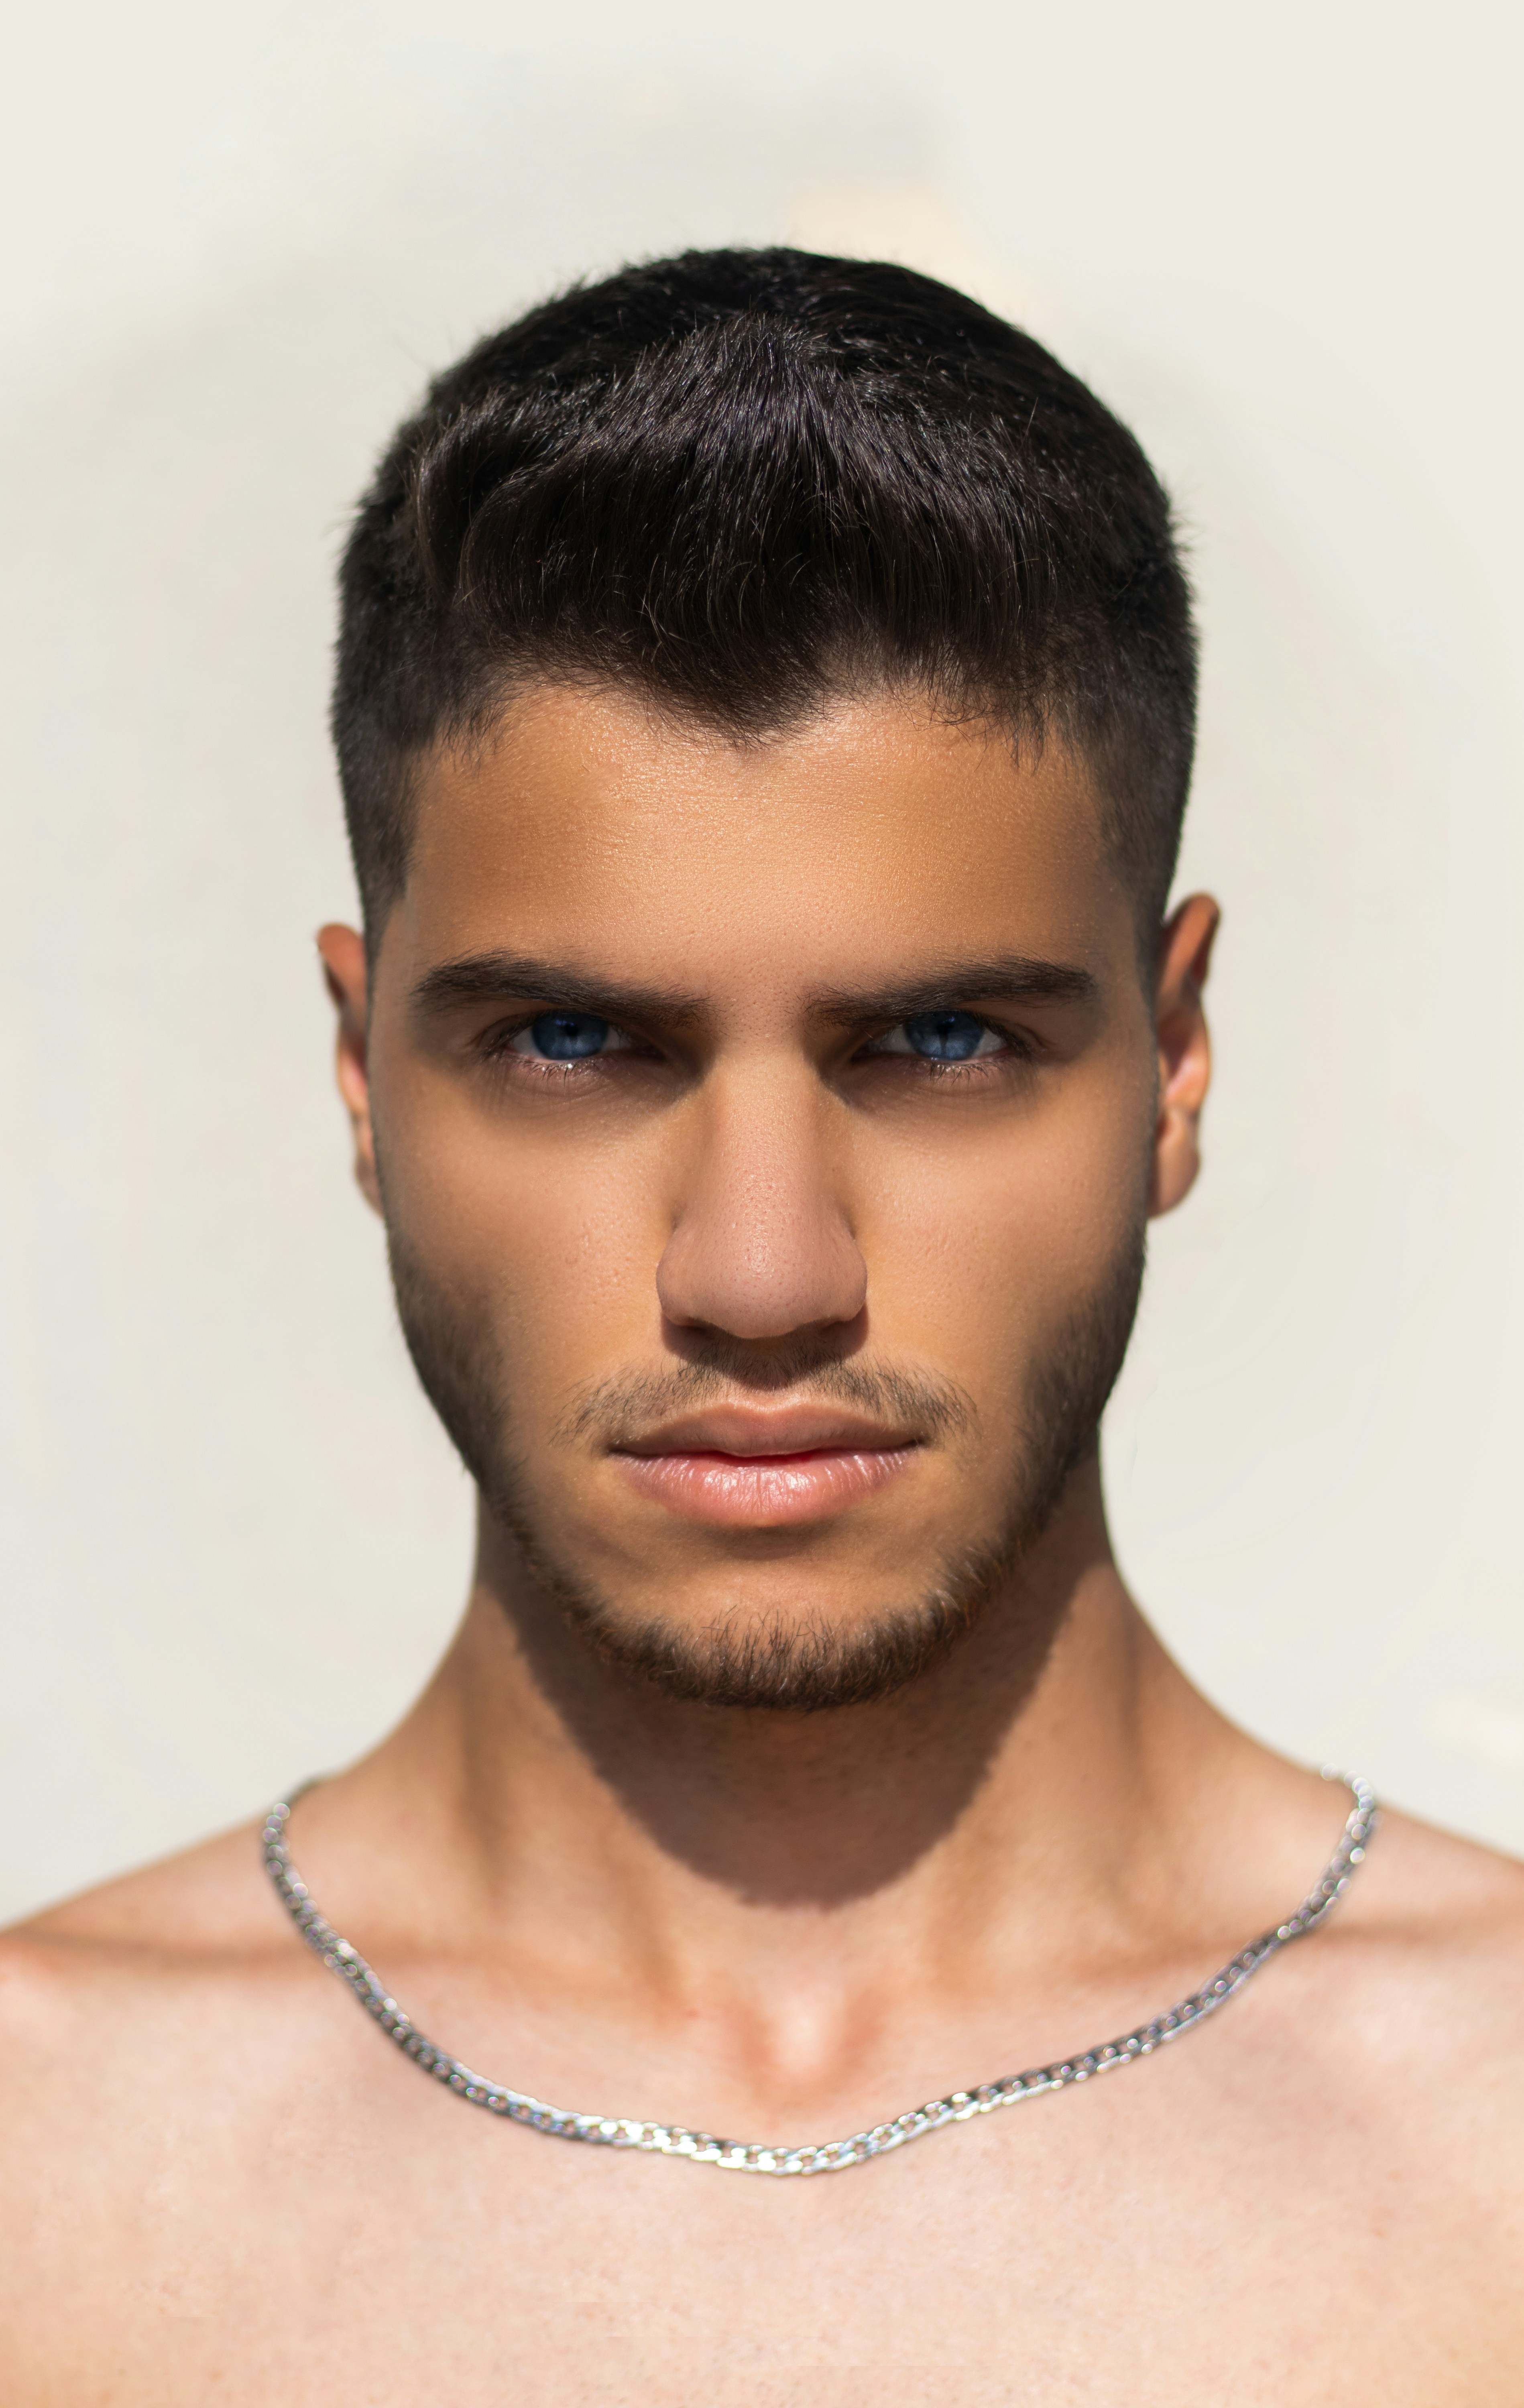
Gender: men